MLS Golden Boot

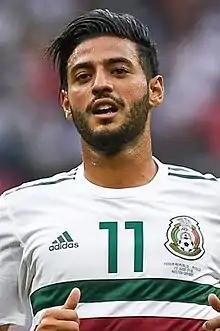
Carlos Vela scored a record 34 goals for Los Angeles FC during the 2019 season.

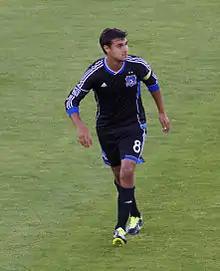
Chris Wondolowski is a two-time winner of the Golden Boot award and the all-time top scorer in MLS history.

Since 2005 Major League Soccer has awarded the MLS Golden Boot to the player who has scored the most goals outright, with ties being broken by assists.